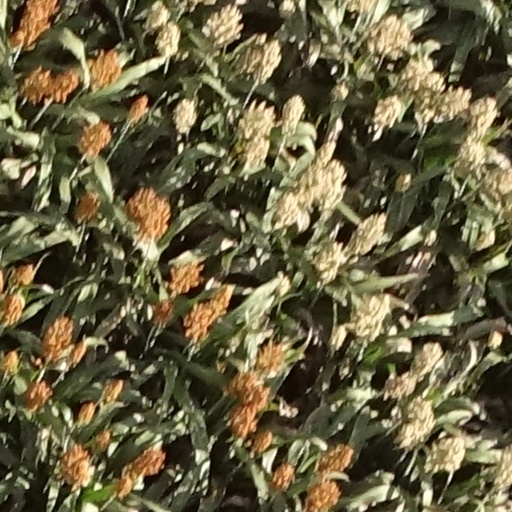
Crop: sorghum